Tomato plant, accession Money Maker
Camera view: vertical (180 deg); turntable rotation: 0 degrees
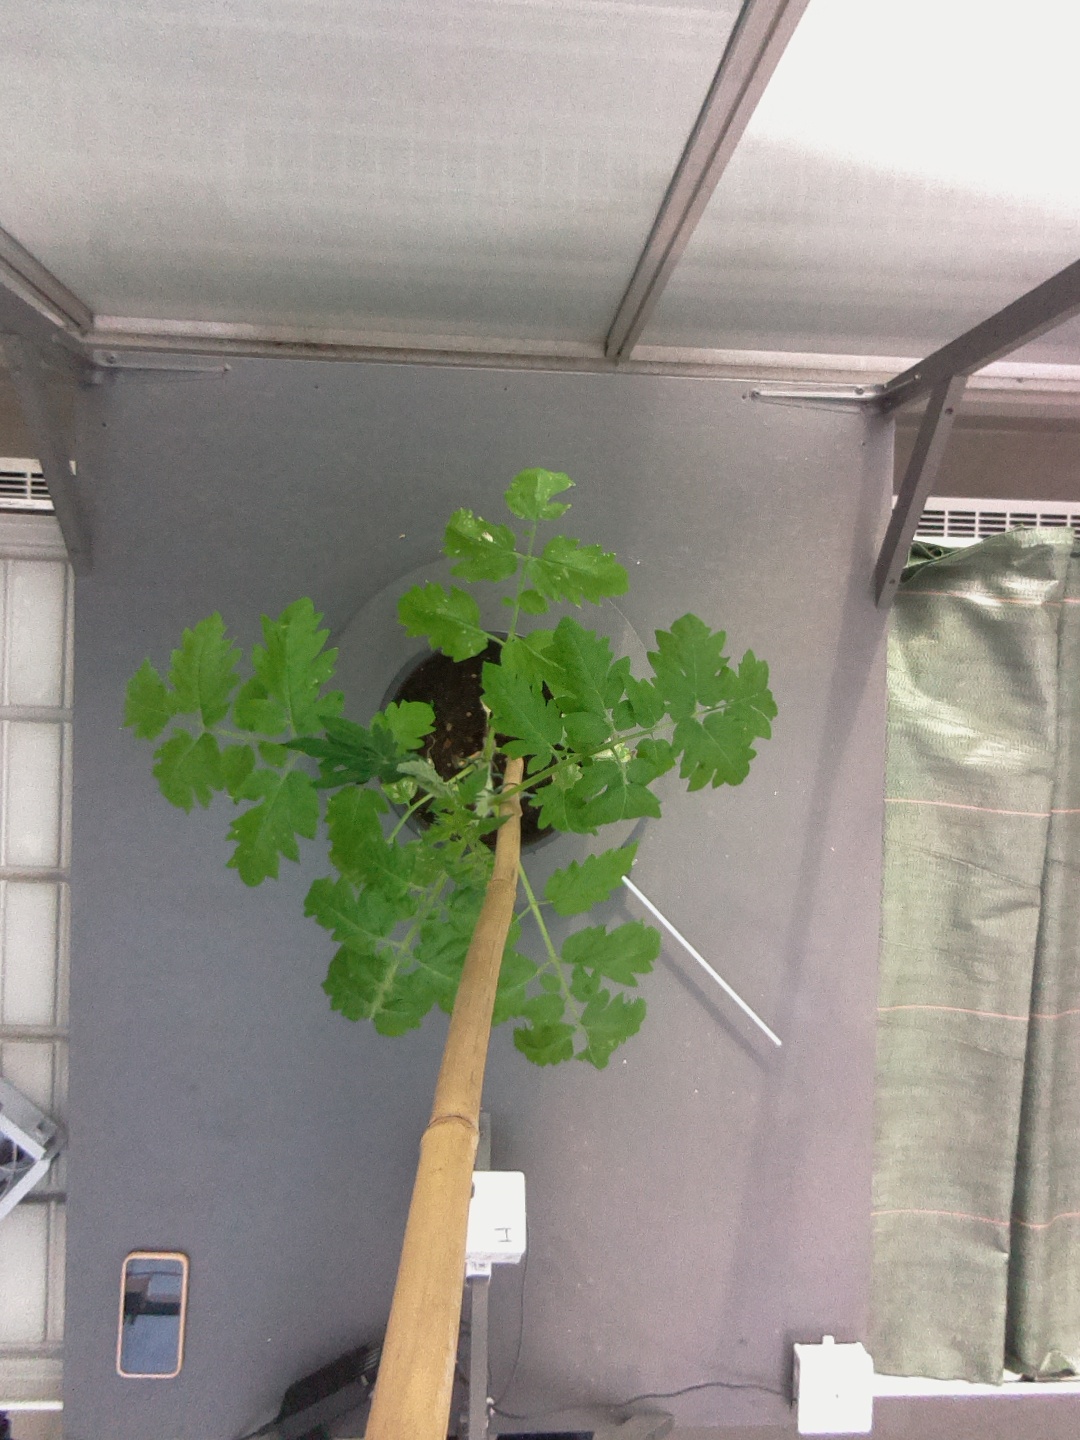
BBCH growth stage 14: 8 of true leaves visible